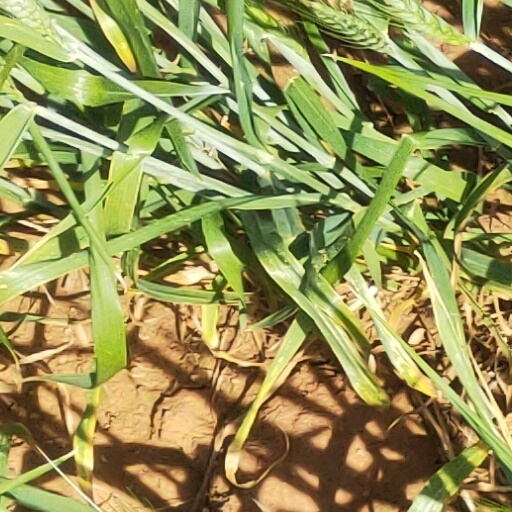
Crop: wheat